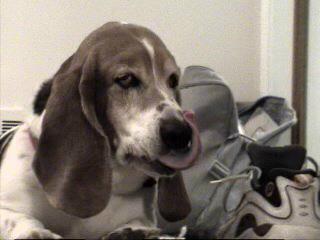
basset